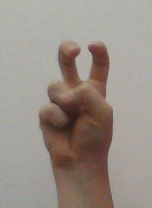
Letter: toot